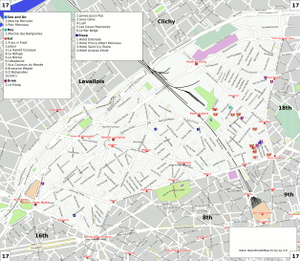
Cet article recense les monuments aux morts du 17ᵉ arrondissement de Paris, en France.